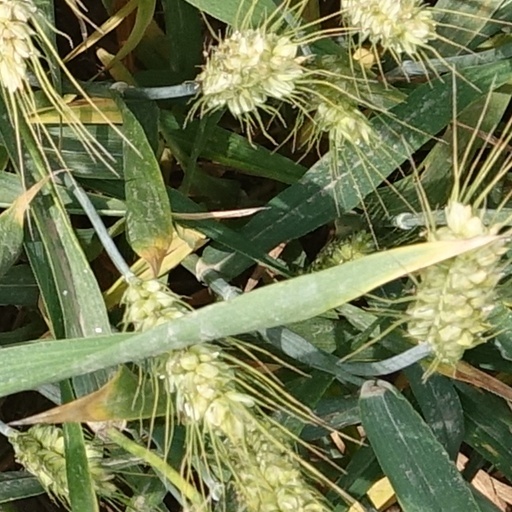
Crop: wheat